Saint Joseph's Catholic Church Larkana

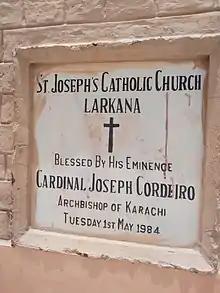
Founded plaque of the Church of Larkana

The Saint Joseph's Catholic Church, Larkana is the only Catholic church in Larkana, Sindh, Pakistan. The church was built in 1984.